Camilla Henemark

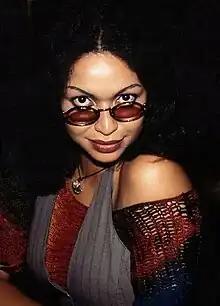
Henemark in 1993

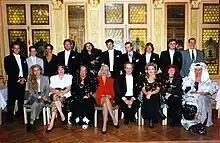
Henemark (standing fifth from left) joined other celebrities in Stockholm to celebrate the 100th anniversary of the birth of Mae West in 1993.

Camilla Maria Henemark (born 23 October 1964), also known as La Camilla, is a Swedish singer, actress, political spokesperson, and former fashion model.